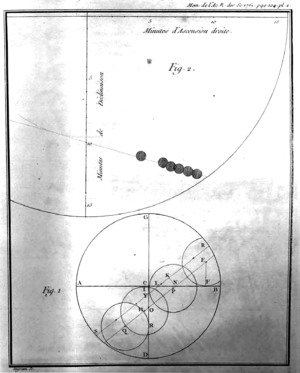
Jean-Paul Grandjean de Fouchy, né le 10 mars 1707 à Paris où il est mort le 15 avril 1788, est un astronome et auditeur à la Chambre des comptes. On se souvient de lui aujourd'hui principalement parce qu'il a été secrétaire perpétuel de l’Académie royale des sciences de France pendant 32 ans.